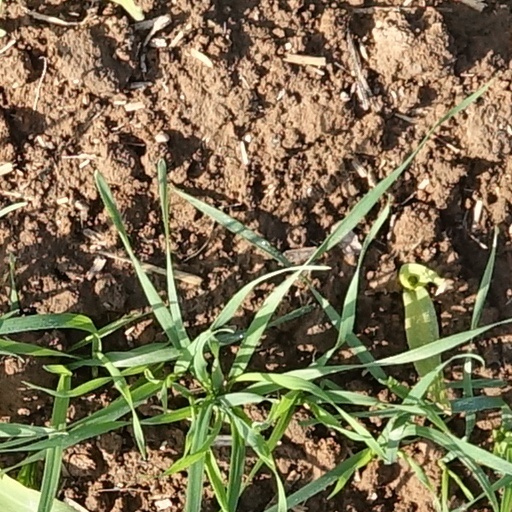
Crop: wheat